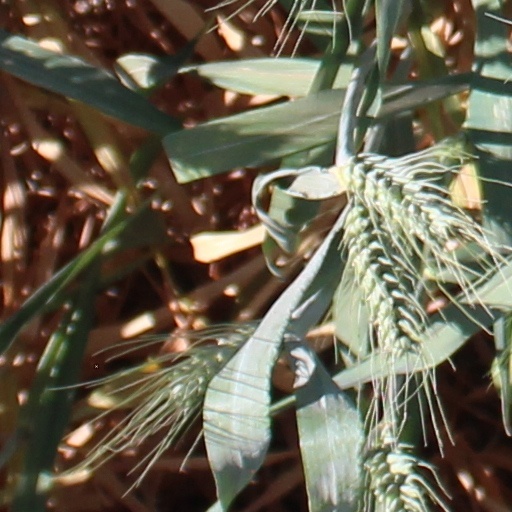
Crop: wheat